Joseph Smith Papyri

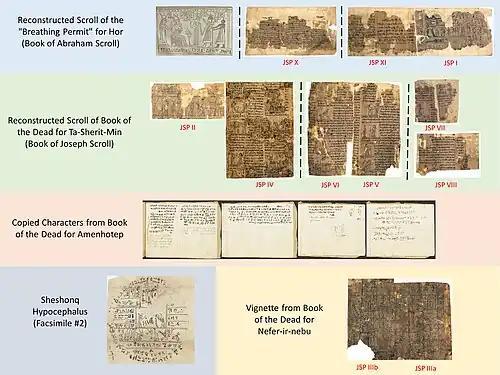
Reconstructed papyri from existing and known fragments

All of the mummies and papyri date to the Ptolemaic Egypt period, from sometime between 300 and 100 BC in the ancient Egyptian city of Thebes, near modern-day Luxor.